Compton Police Department

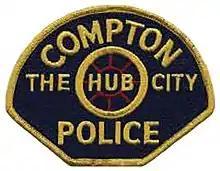
Old Compton Police patch

The City of Compton is a Los Angeles area middle-class suburban community and dubbed the Hub City because it is 11 miles from Los Angeles and as many miles from Long Beach Harbor. The city police was founded in 1888, when the city of Compton became incorporated. City of Compton police served the city of Compton and areas outside of its city limits such as the community of Willowbrook.